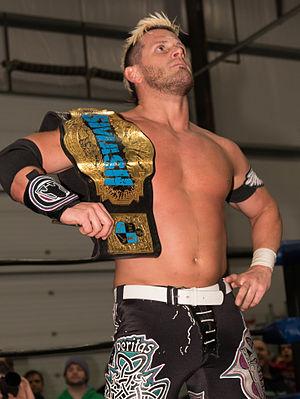
Patrick Martin, plus connu sous le nom d'Alex Shelley, est un catcheur américain, Il est principalement connu pour ses apparitions à la Total Nonstop Action Wrestling et à la Ring of Honor.